Gora Qabaristan, Karachi

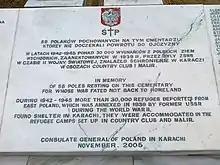
During 1939–1941, hundreds of thousands of Poles were deported to labor camps by the Soviet Union. Between 1942 and 1945, nearly 3,000 were given refuge in Karachi (then under British rule). This photo shows a memorial to the refugees who died in Karachi and were buried at the Karachi graveyard.

Following the Soviet invasion of Poland, hundreds of thousands of Poles were deported to Soviet labor camps. Between 1942 and 1945 some 3,000 refugees were given refuge in Karachi. In memory of the 58 Polish citizens who died in Karachi in the 1940s, a memorial has been erected by the Polish government. It lists the names of all 58 individuals.